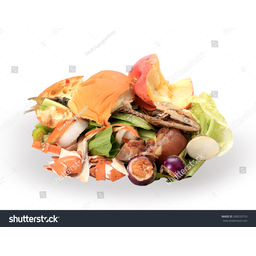
Label: generalcompost